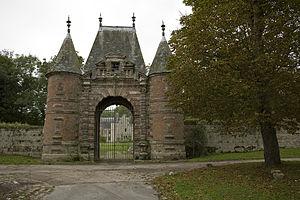
Auberville-la-Manuel est une commune française située dans le département de la Seine-Maritime en région Normandie.
Cet article recense les monuments historiques de l'arrondissement de Dieppe, dans le département de la Seine-Maritime, en France.